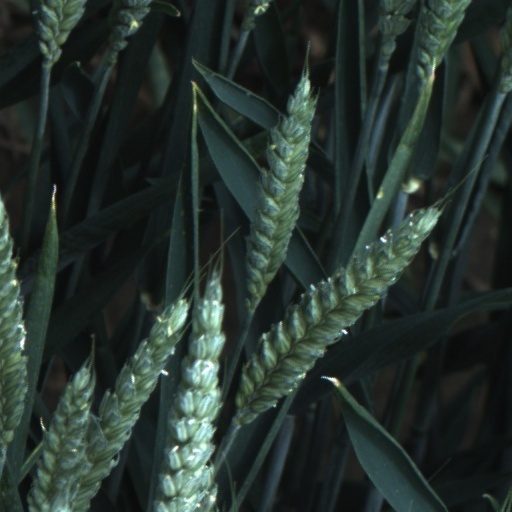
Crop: wheat